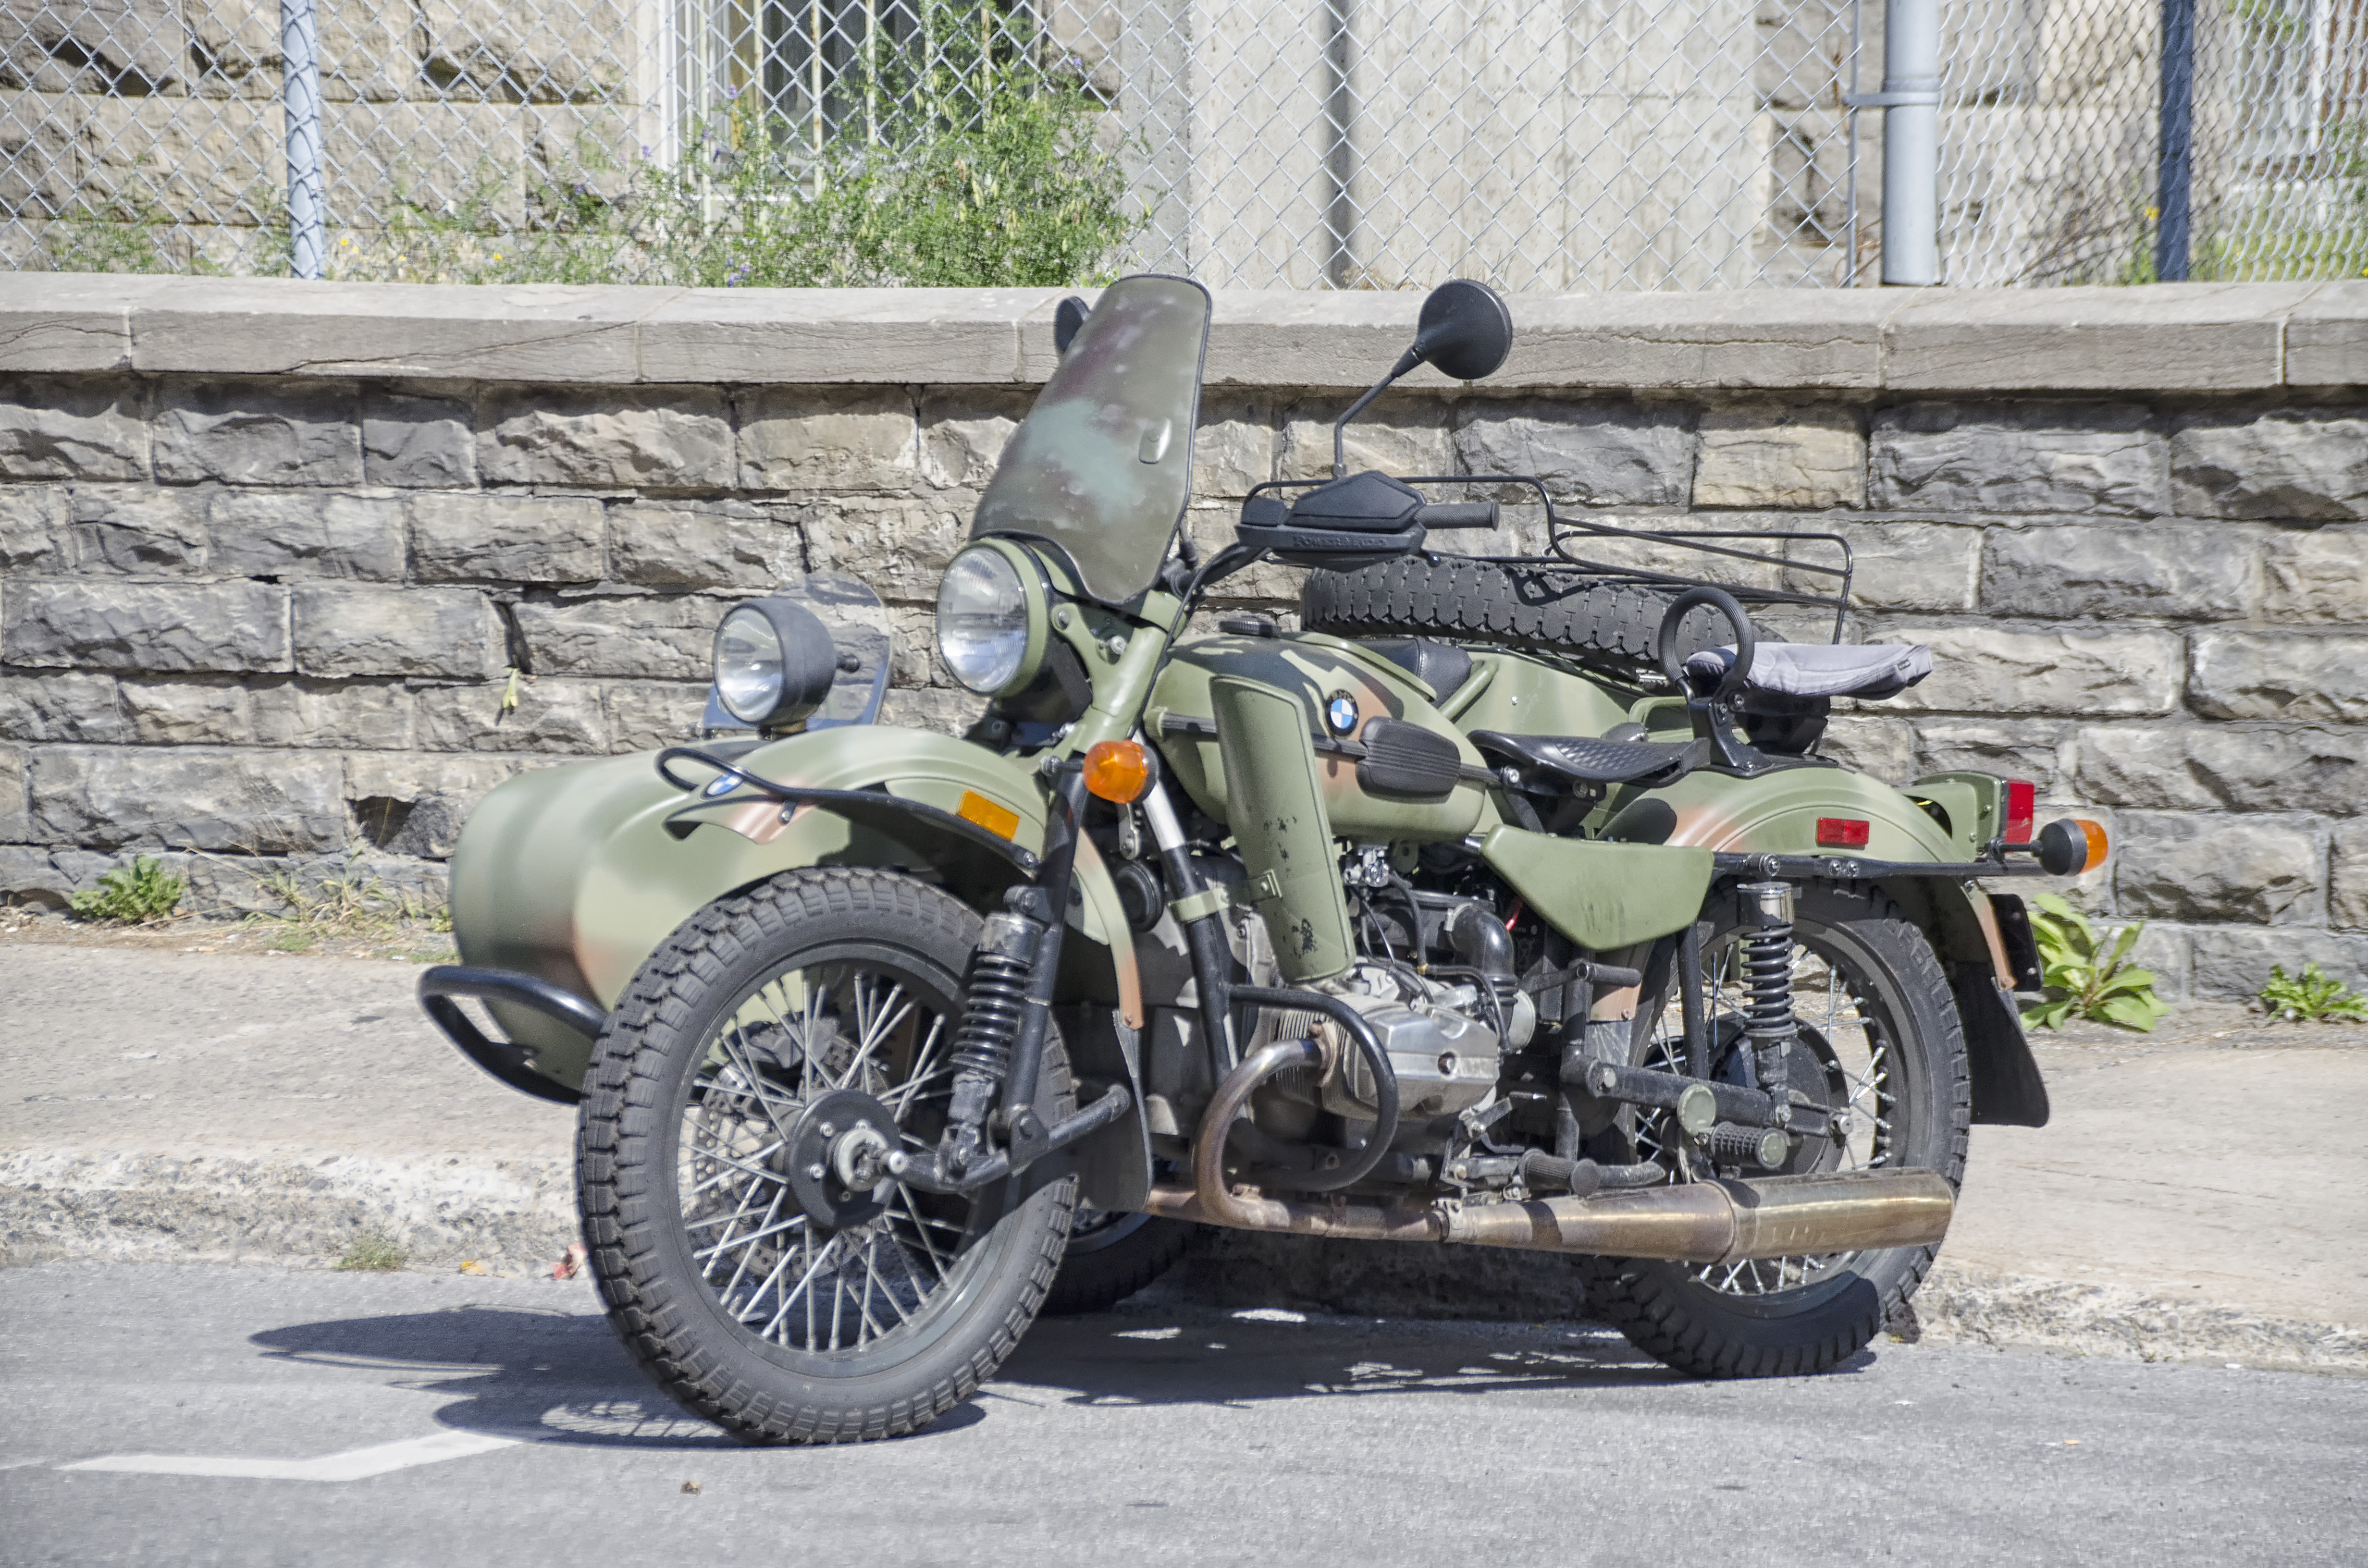
car, city, vehicle, motorcycle, de, of, canada, quebec, montreal, chopper, sidecar, ville, cruiser, motorcycling, land vehicle, automobile make